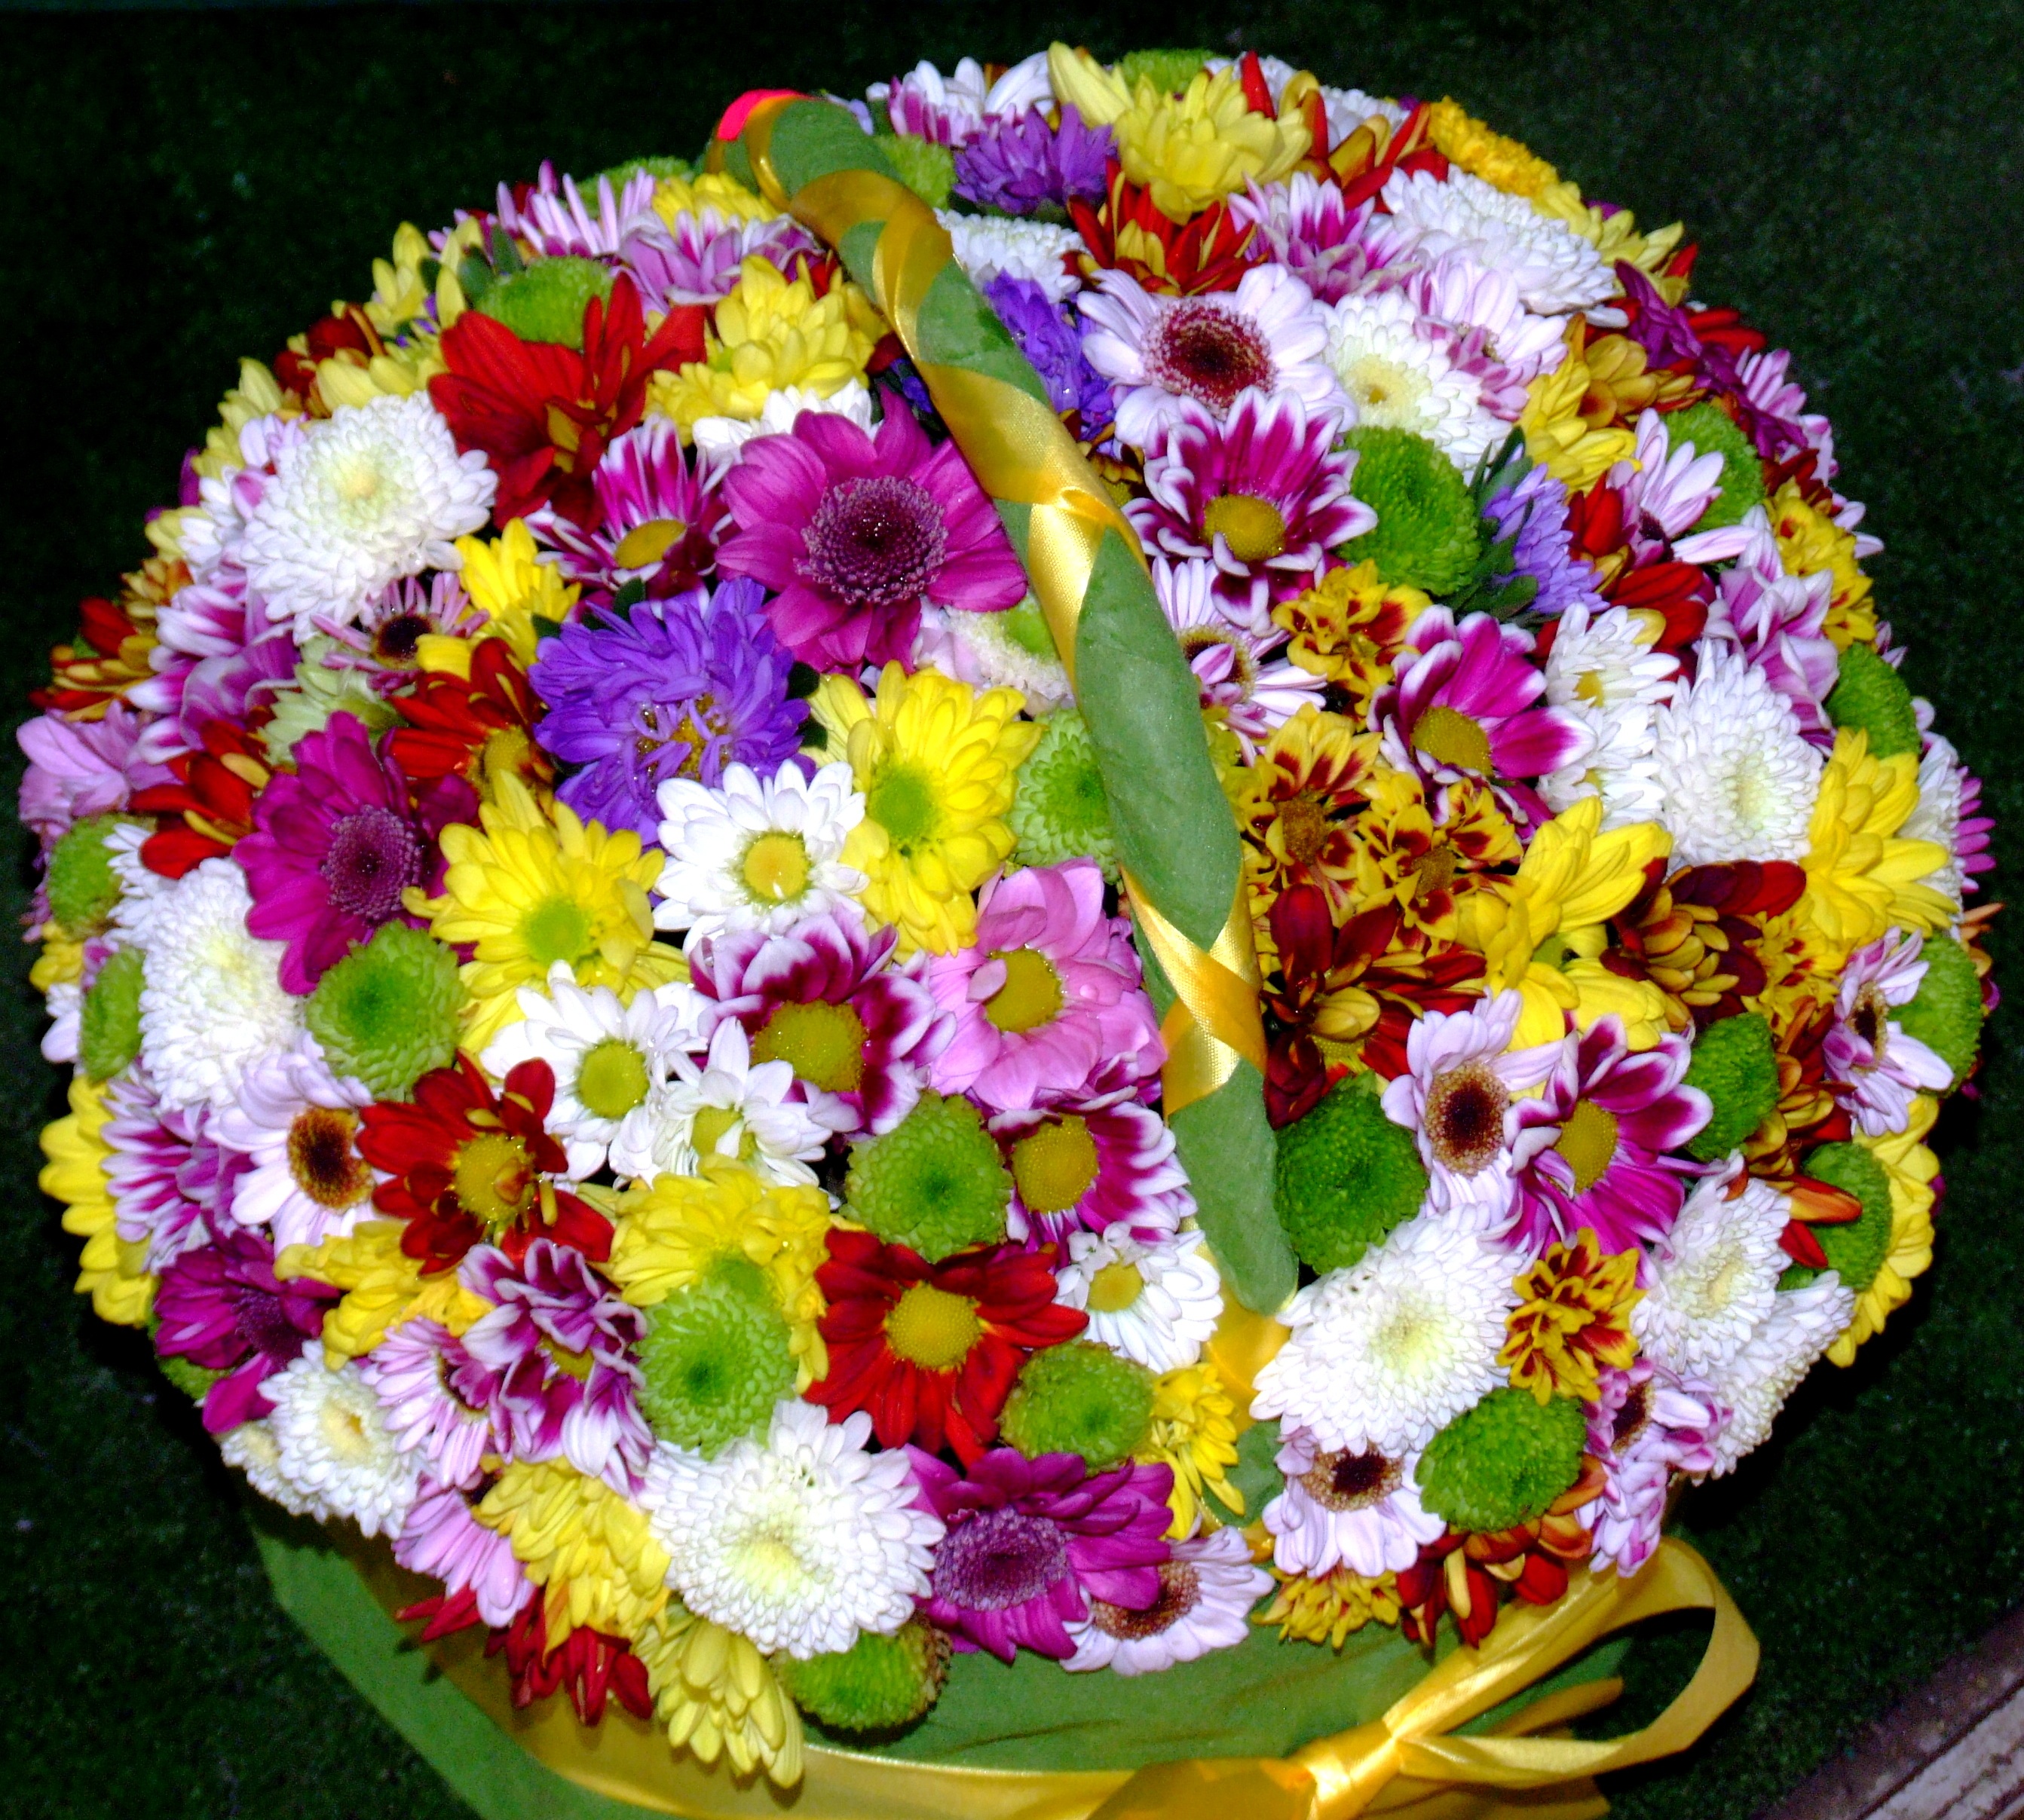
plant, deck, flower, petal, gift, decoration, craft, colorful, flora, creating, flowers, daisies, floristry, spring flowers, flowering plant, flower bouquet, cut flowers, floral design, land plant, violet family, chrysanths, flower arranging